Fredrik Gertten

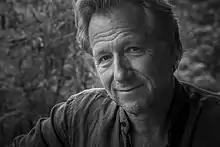
Fredrik Gertten

Fredrik Gertten (born 3 April 1956 in Malmö) is a Swedish filmmaker, producer and journalist, best known for documentaries investigating global patterns of kleptocracy, lobbyism, financialization and extractivism. His production company WG Film was founded in 1994 and is known for title such as "Push" (2019), "Bikes vs Cars" (2015) and "Bananas*!" (2009).